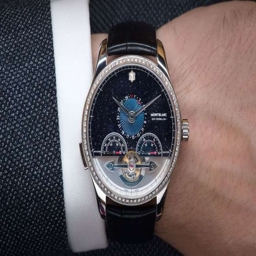
even just a bezel set with brilliant cut diamonds can change the whole look of a watch